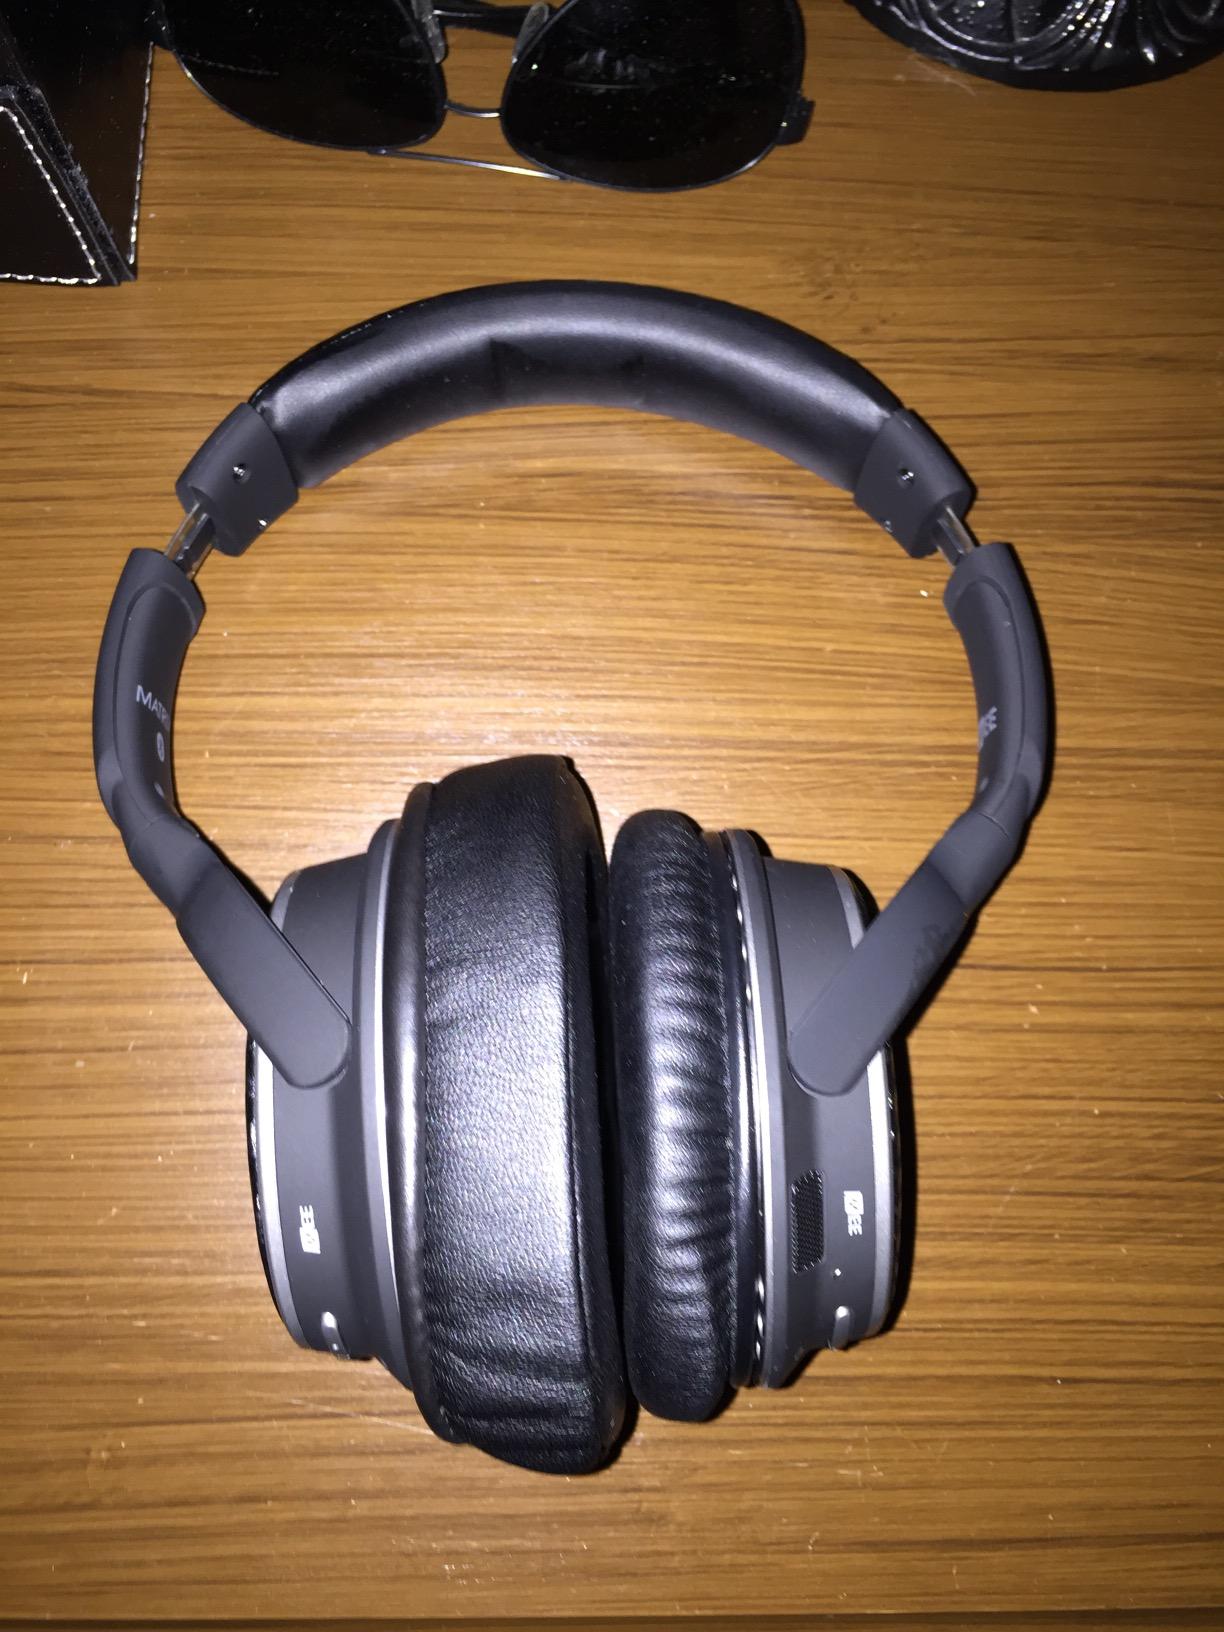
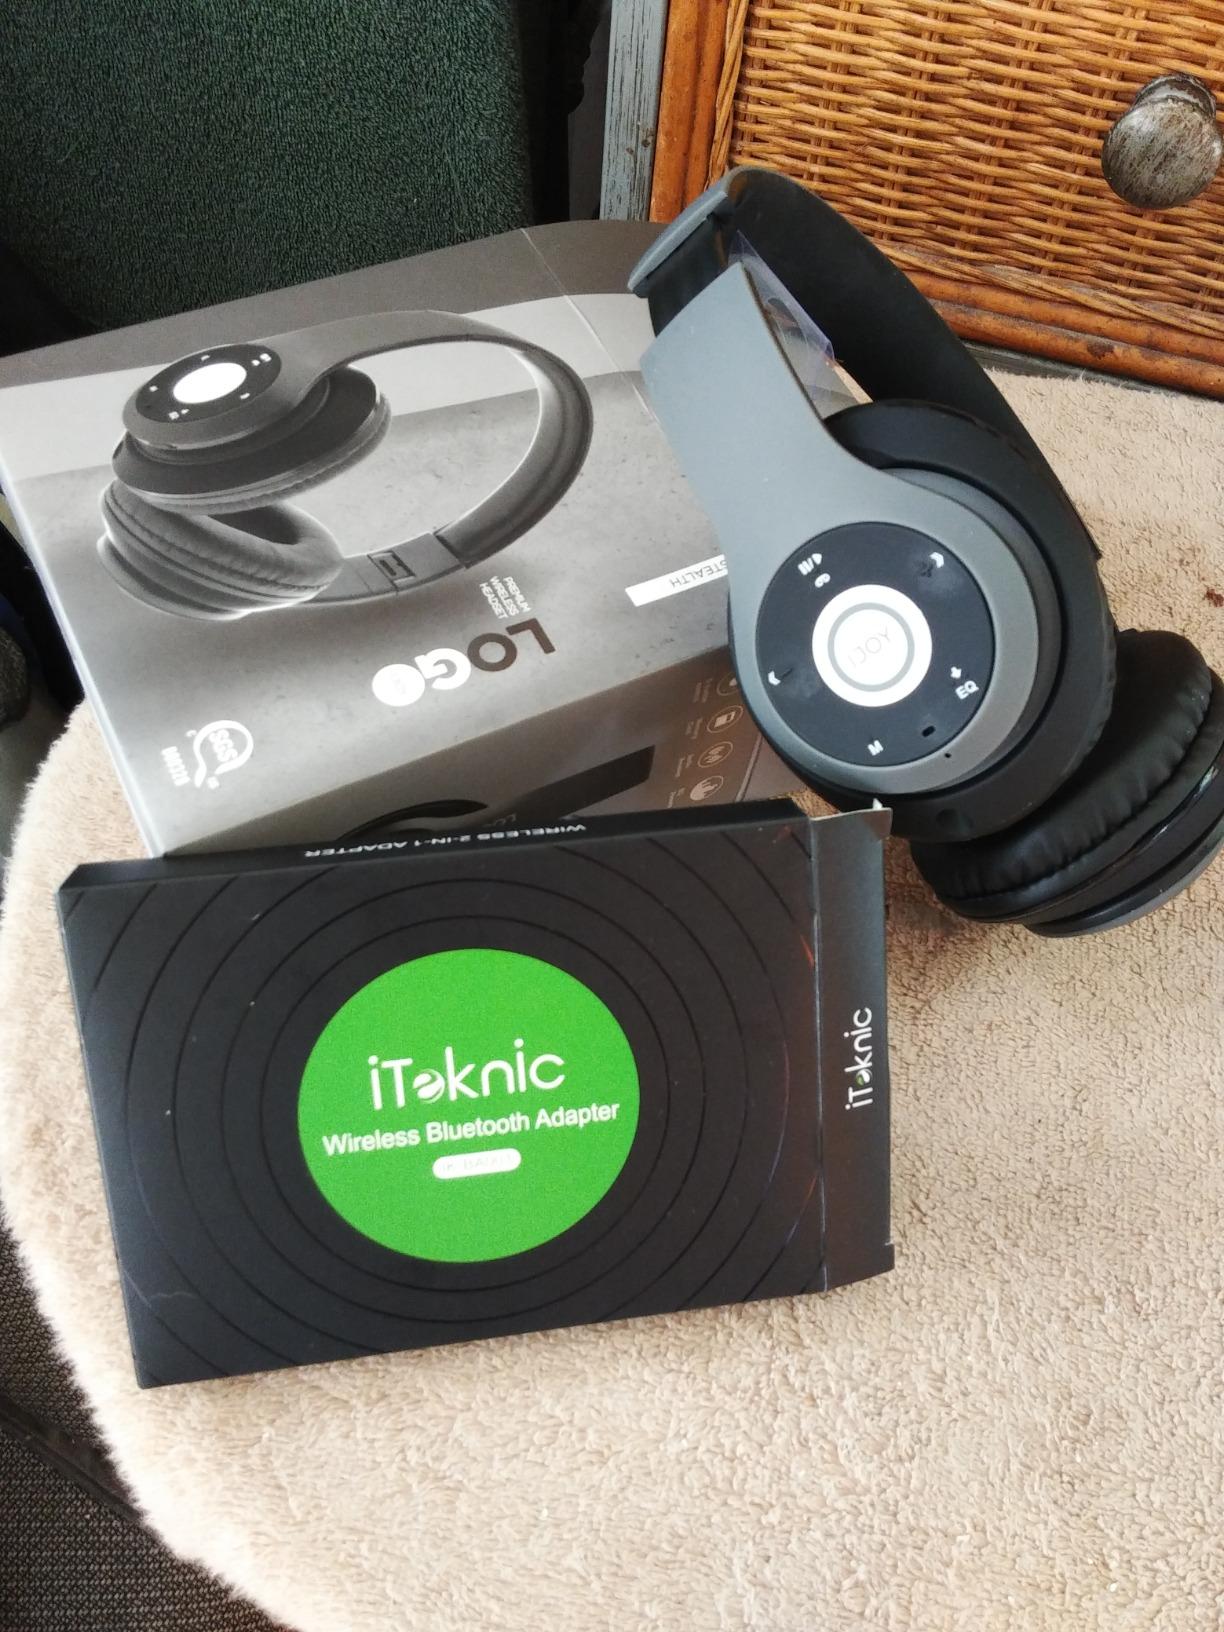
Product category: headphones
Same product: no